Answer in natural language. Considering the relative positions, is Doorway (marked B) above or below black modern dresser with metallic handles? Choose between the following options: above or below
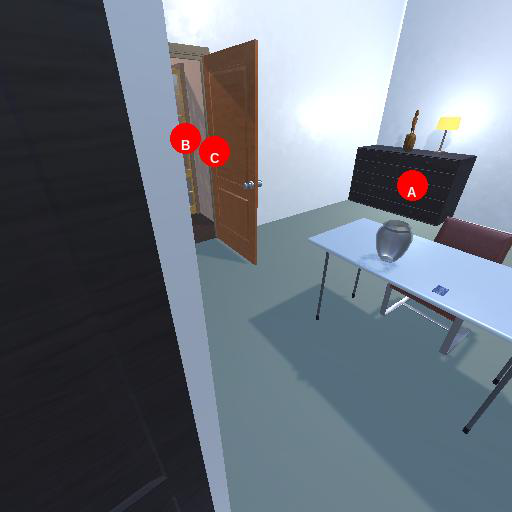
<answer>below</answer>